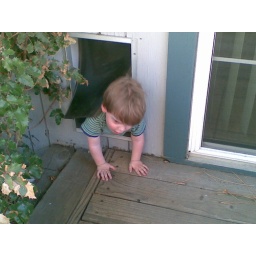
he insisted he is a puppy and was going in and out the dog door at gramma and grampa's house!